Archaeology of Cyprus

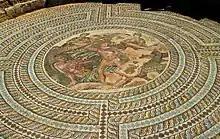
Floor mosaic in the Archaeological Park of Paphos

Tourism and issues of overcrowding and damage to artefacts and ancient sites have affected Cyprus’s archaeological management. Buses of tourists have damaged floor mosaics in Paphos and the Tomb of the Kings. Hotel construction and urban development to accommodate tourism such as hotels, restaurants and parking have additionally sealed or destroyed unexplored parts of Paphos prompting rescue excavations.